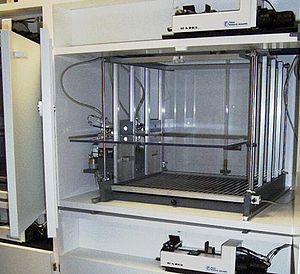
La boîte de Skinner est un dispositif expérimental inventé par B. F. Skinner au début des années 1930 dans le but de simplifier l'étude des mécanismes de conditionnement.